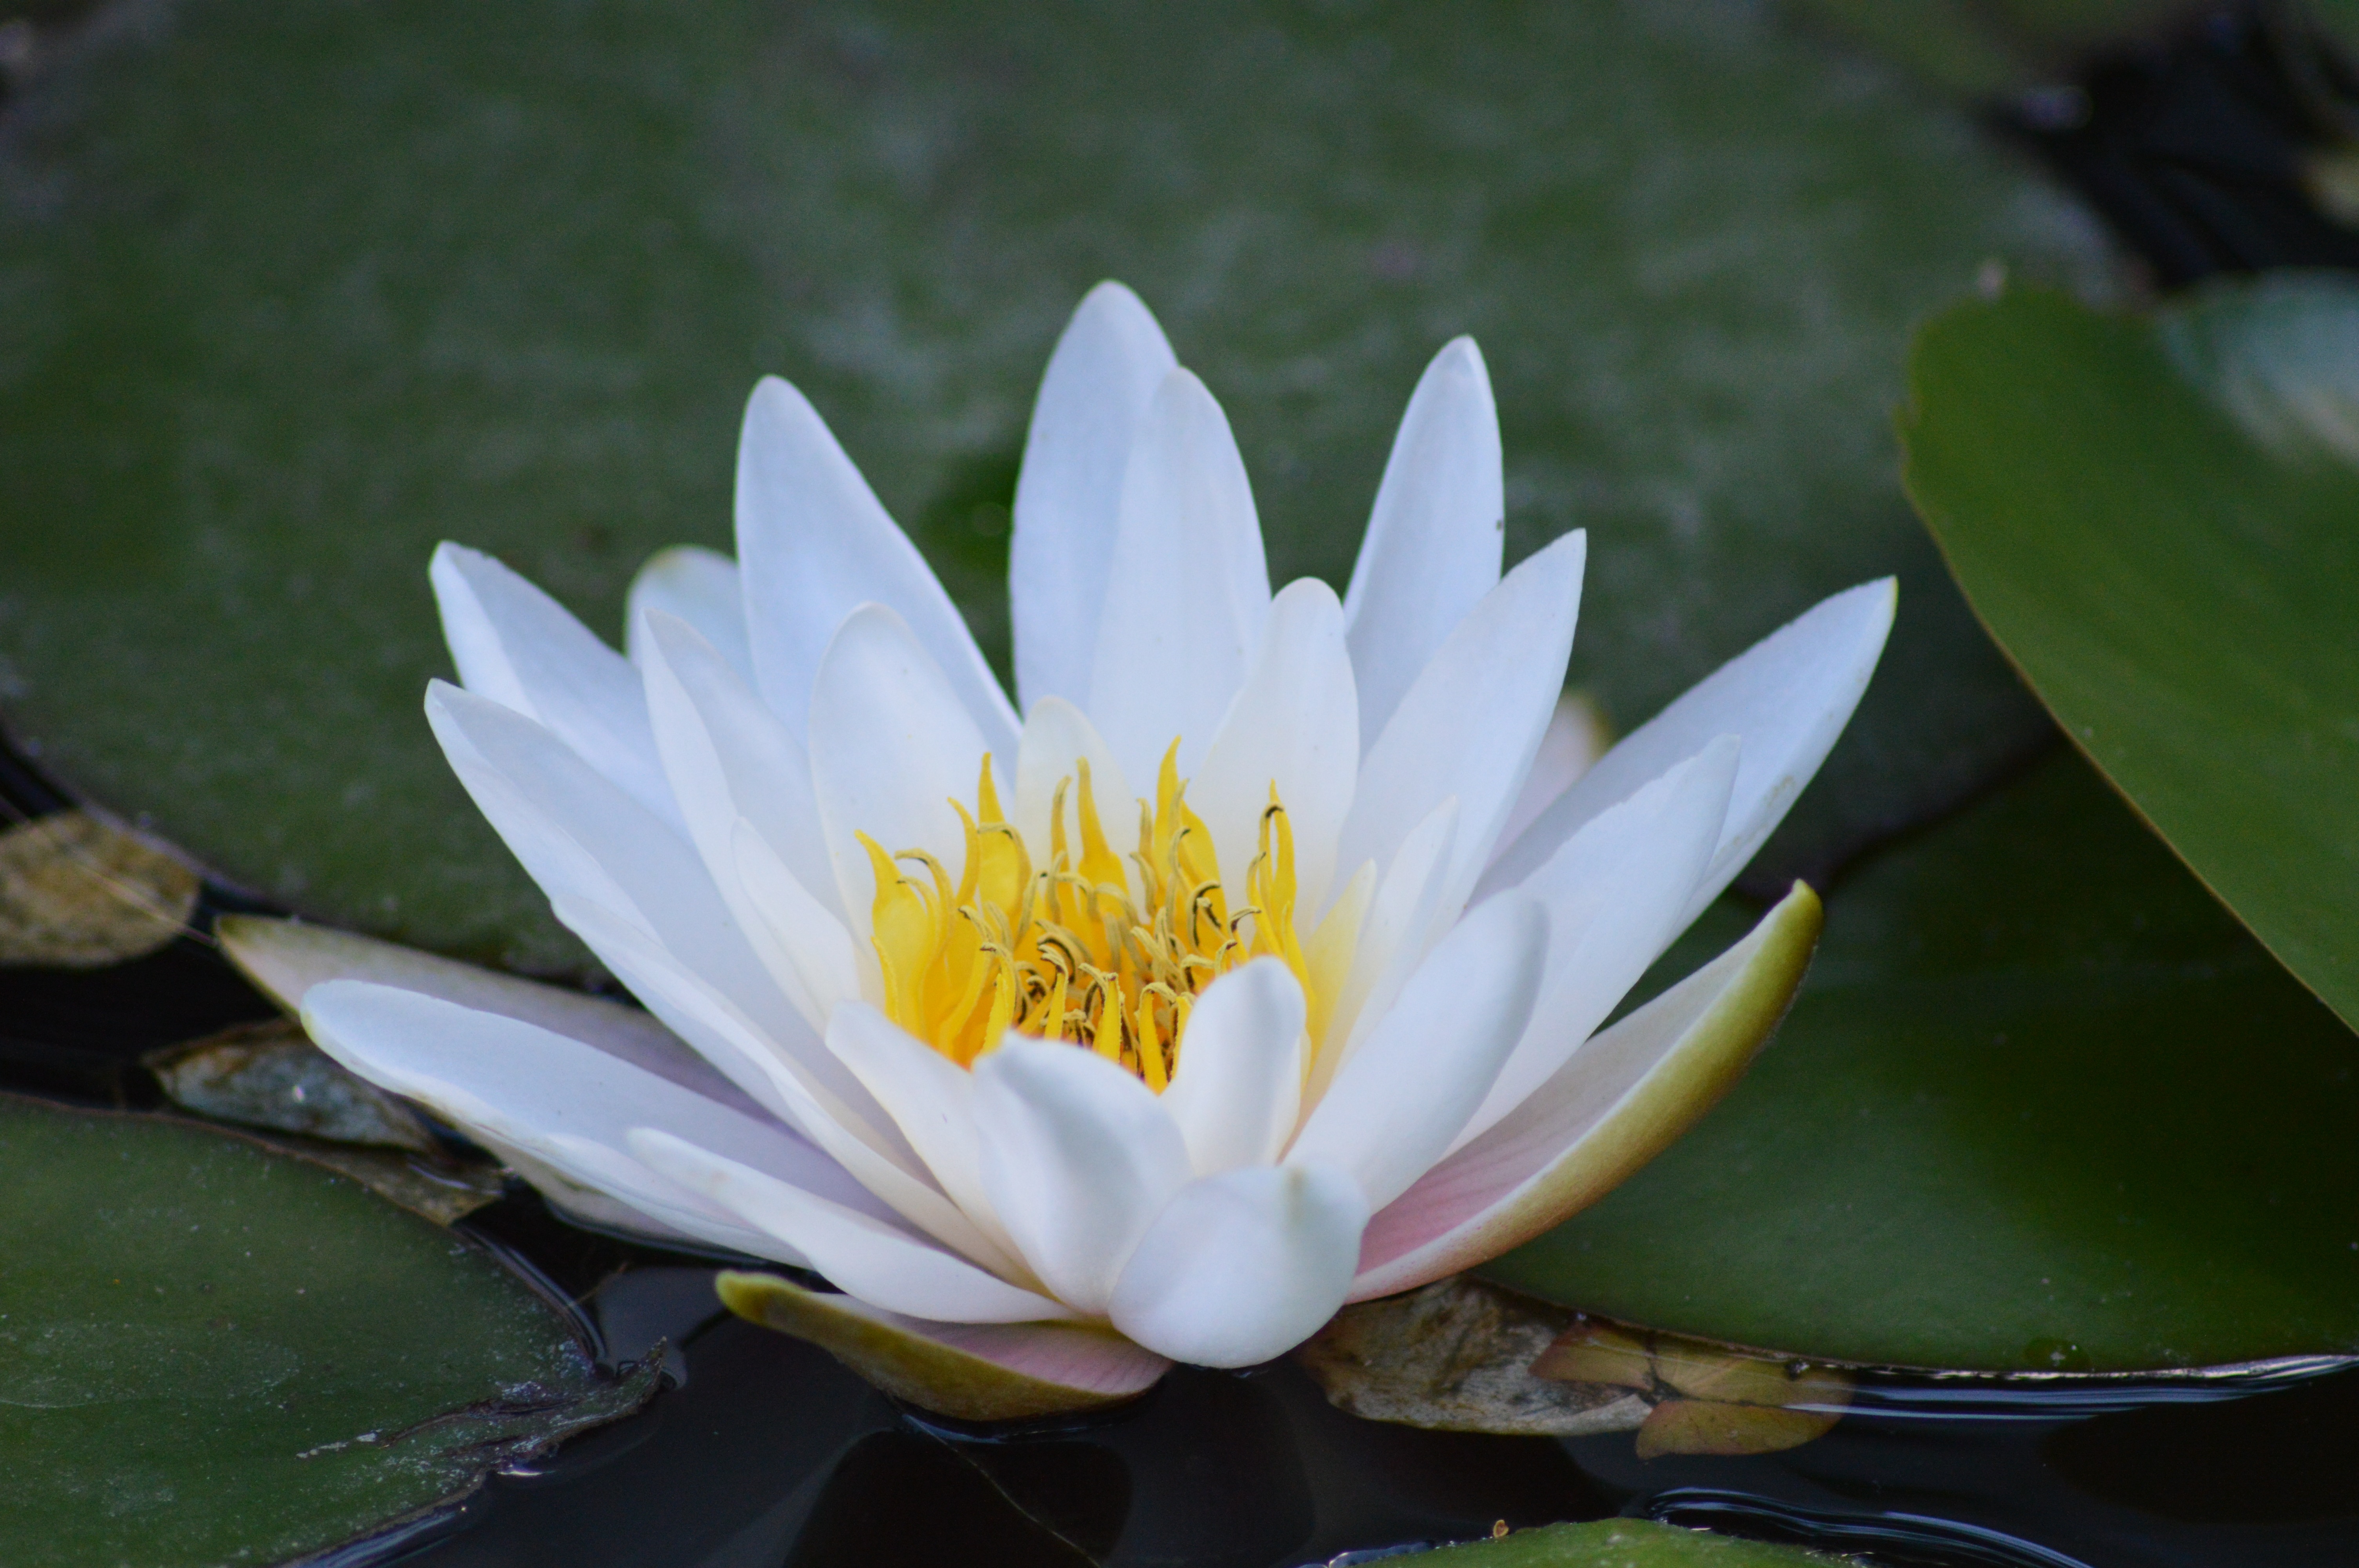
water, blossom, plant, white, leaf, flower, petal, lake, botany, sacred lotus, aquatic plant, flora, water lily, lotus, lily, macro photography, flowering plant, land plant, lotus family, proteales